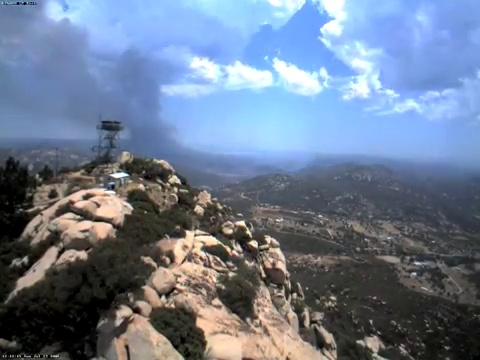
Fire: no
Smoke: yes